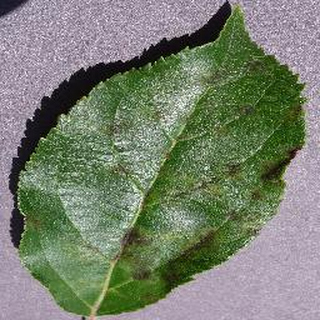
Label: apple_apple_scab